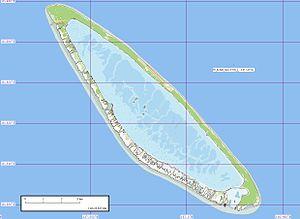
Pukarua, également connu sous les noms d'Apucarua, Pukaruha, Pouka-Rouha, Puka-Ruka et Serle, est un atoll situé à l'extrémité est de l'archipel des Tuamotu en Polynésie française.